Mass No. 6 (Schubert)

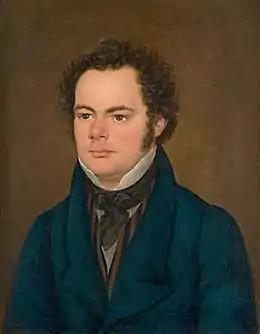
Franz Schubert by Franz Eybl (1827)

Mass No. 6 in E-flat major, 950, is a mass composed by Franz Schubert, a few months before his death. It is scored for two tenor soloists, soprano, alto and bass soloists, SATB choir with , 2 oboes, 2 clarinets, 2 bassoons, 2 horns, 2 trumpets, 3 trombones, timpani, violin I and II, viola, cello, and double bass. It was Schubert's final setting of the order of Mass, and is classified as a .